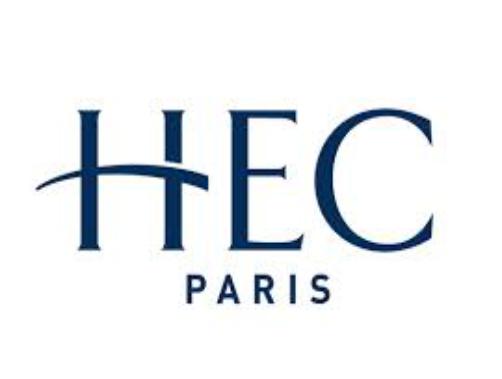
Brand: HEC
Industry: Electronic